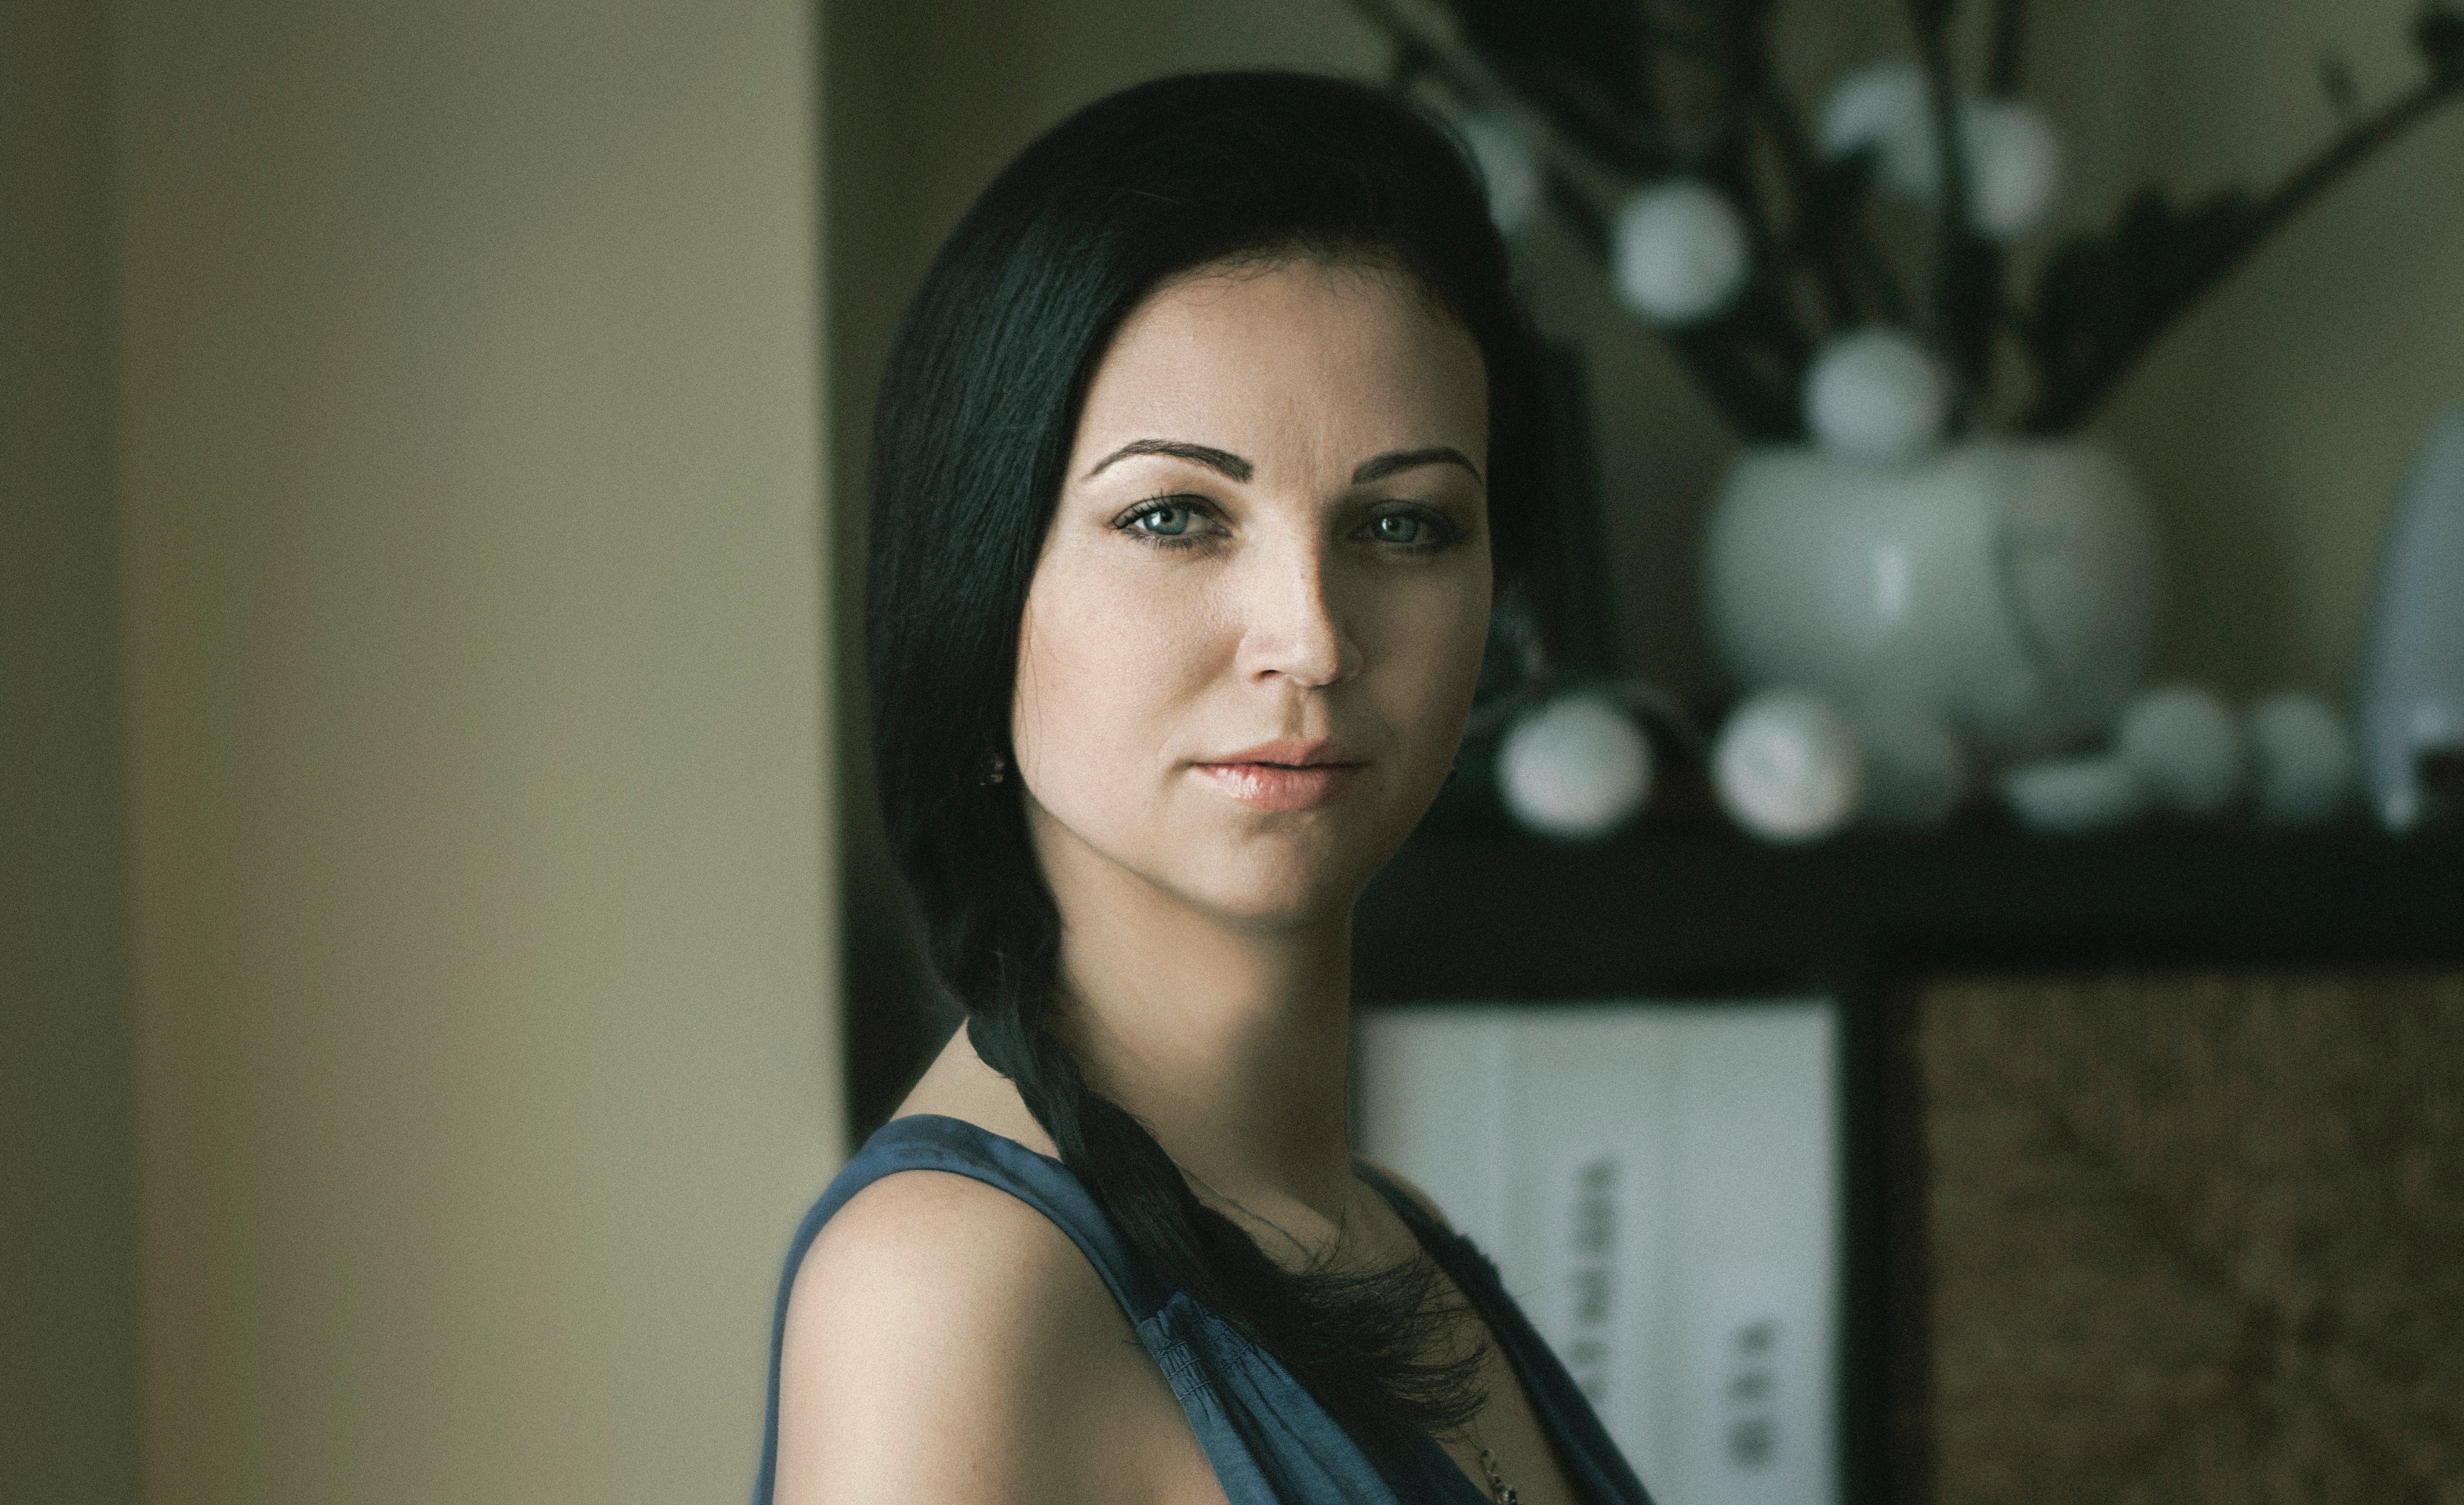
person, girl, woman, hair, photography, portrait, model, fashion, lady, hairstyle, face, eye, glasses, head, photograph, skin, beauty, photo shoot, brown hair, portrait photography